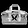
Label: Bag